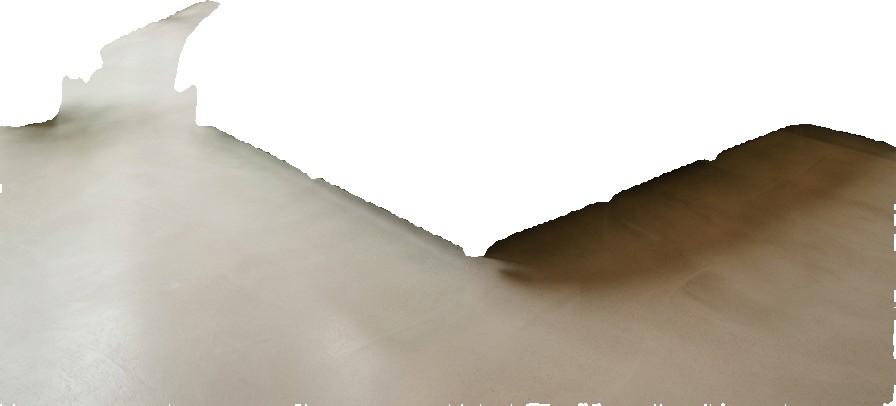
Surface category: floors